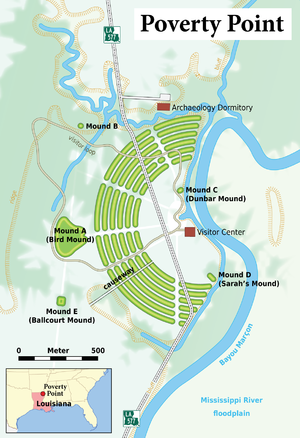
Poverty Point, connu pour ses constructions de tertres, est un site archéologique situé dans le nord-est de la Louisiane dans le Sud des États-Unis. Aujourd’hui, il se trouve à environ 25 km de l’actuelle rive occidentale du Mississippi, près du village d’Epps, dans la Paroisse de Carroll Ouest. Le nom « Poverty Point » est celui de la plantation sur laquelle fut découvert le site archéologique en 1873. Par extension, la culture de Poverty Point désigne la culture précolombienne de cette région qui se caractérise par l’aménagement de monticules en terre. Depuis 1962, le lieu est protégé et accueille des visiteurs. Les tertres monumentaux de Poverty Point sont inscrits au patrimoine mondial de l'UNESCO depuis 2014.